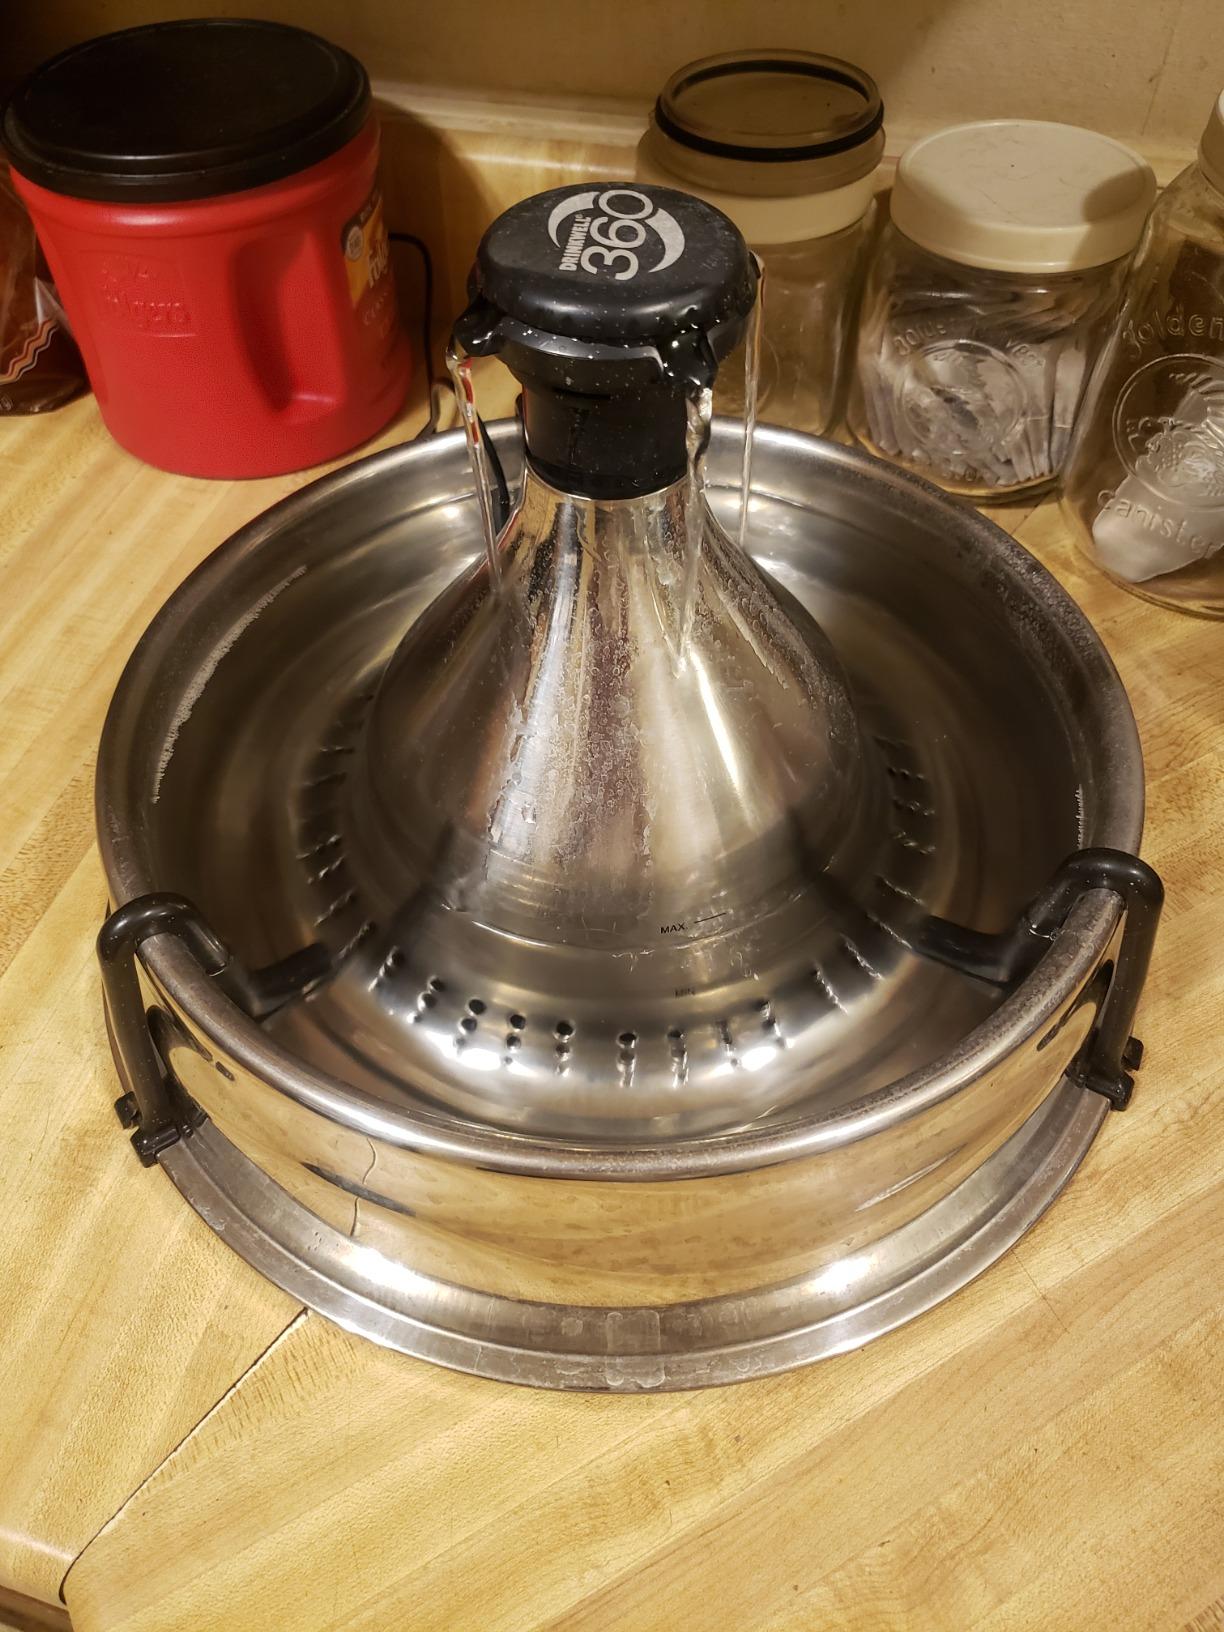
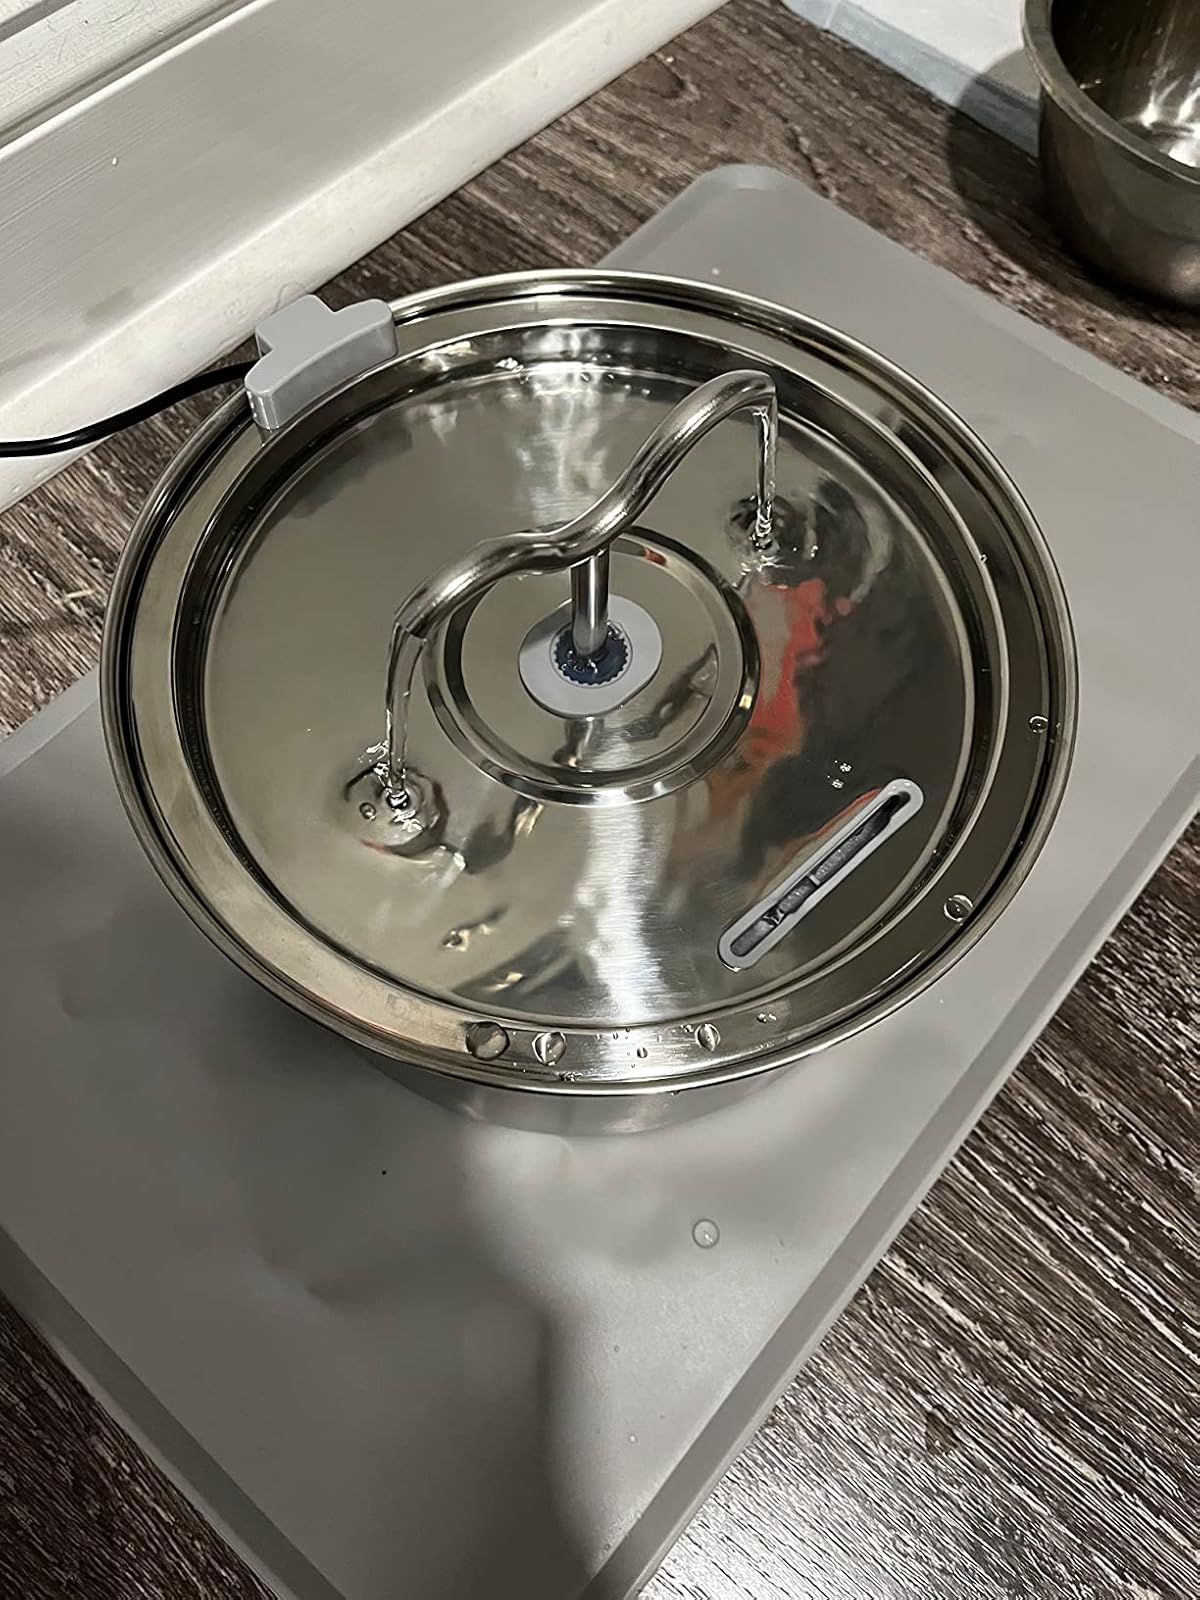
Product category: items_bowl
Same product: no